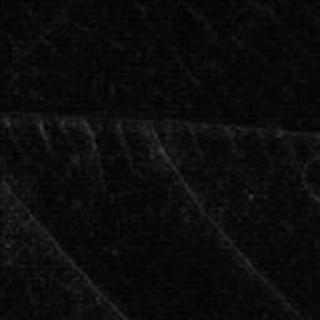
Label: cotton_target_spot